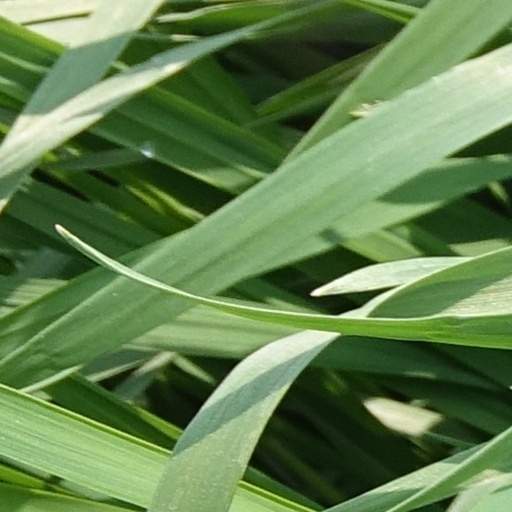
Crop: wheat